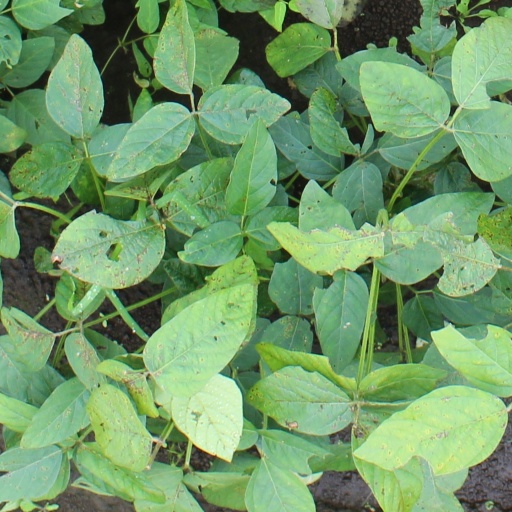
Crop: soybean